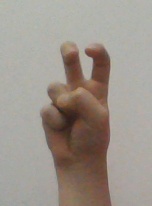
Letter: toot